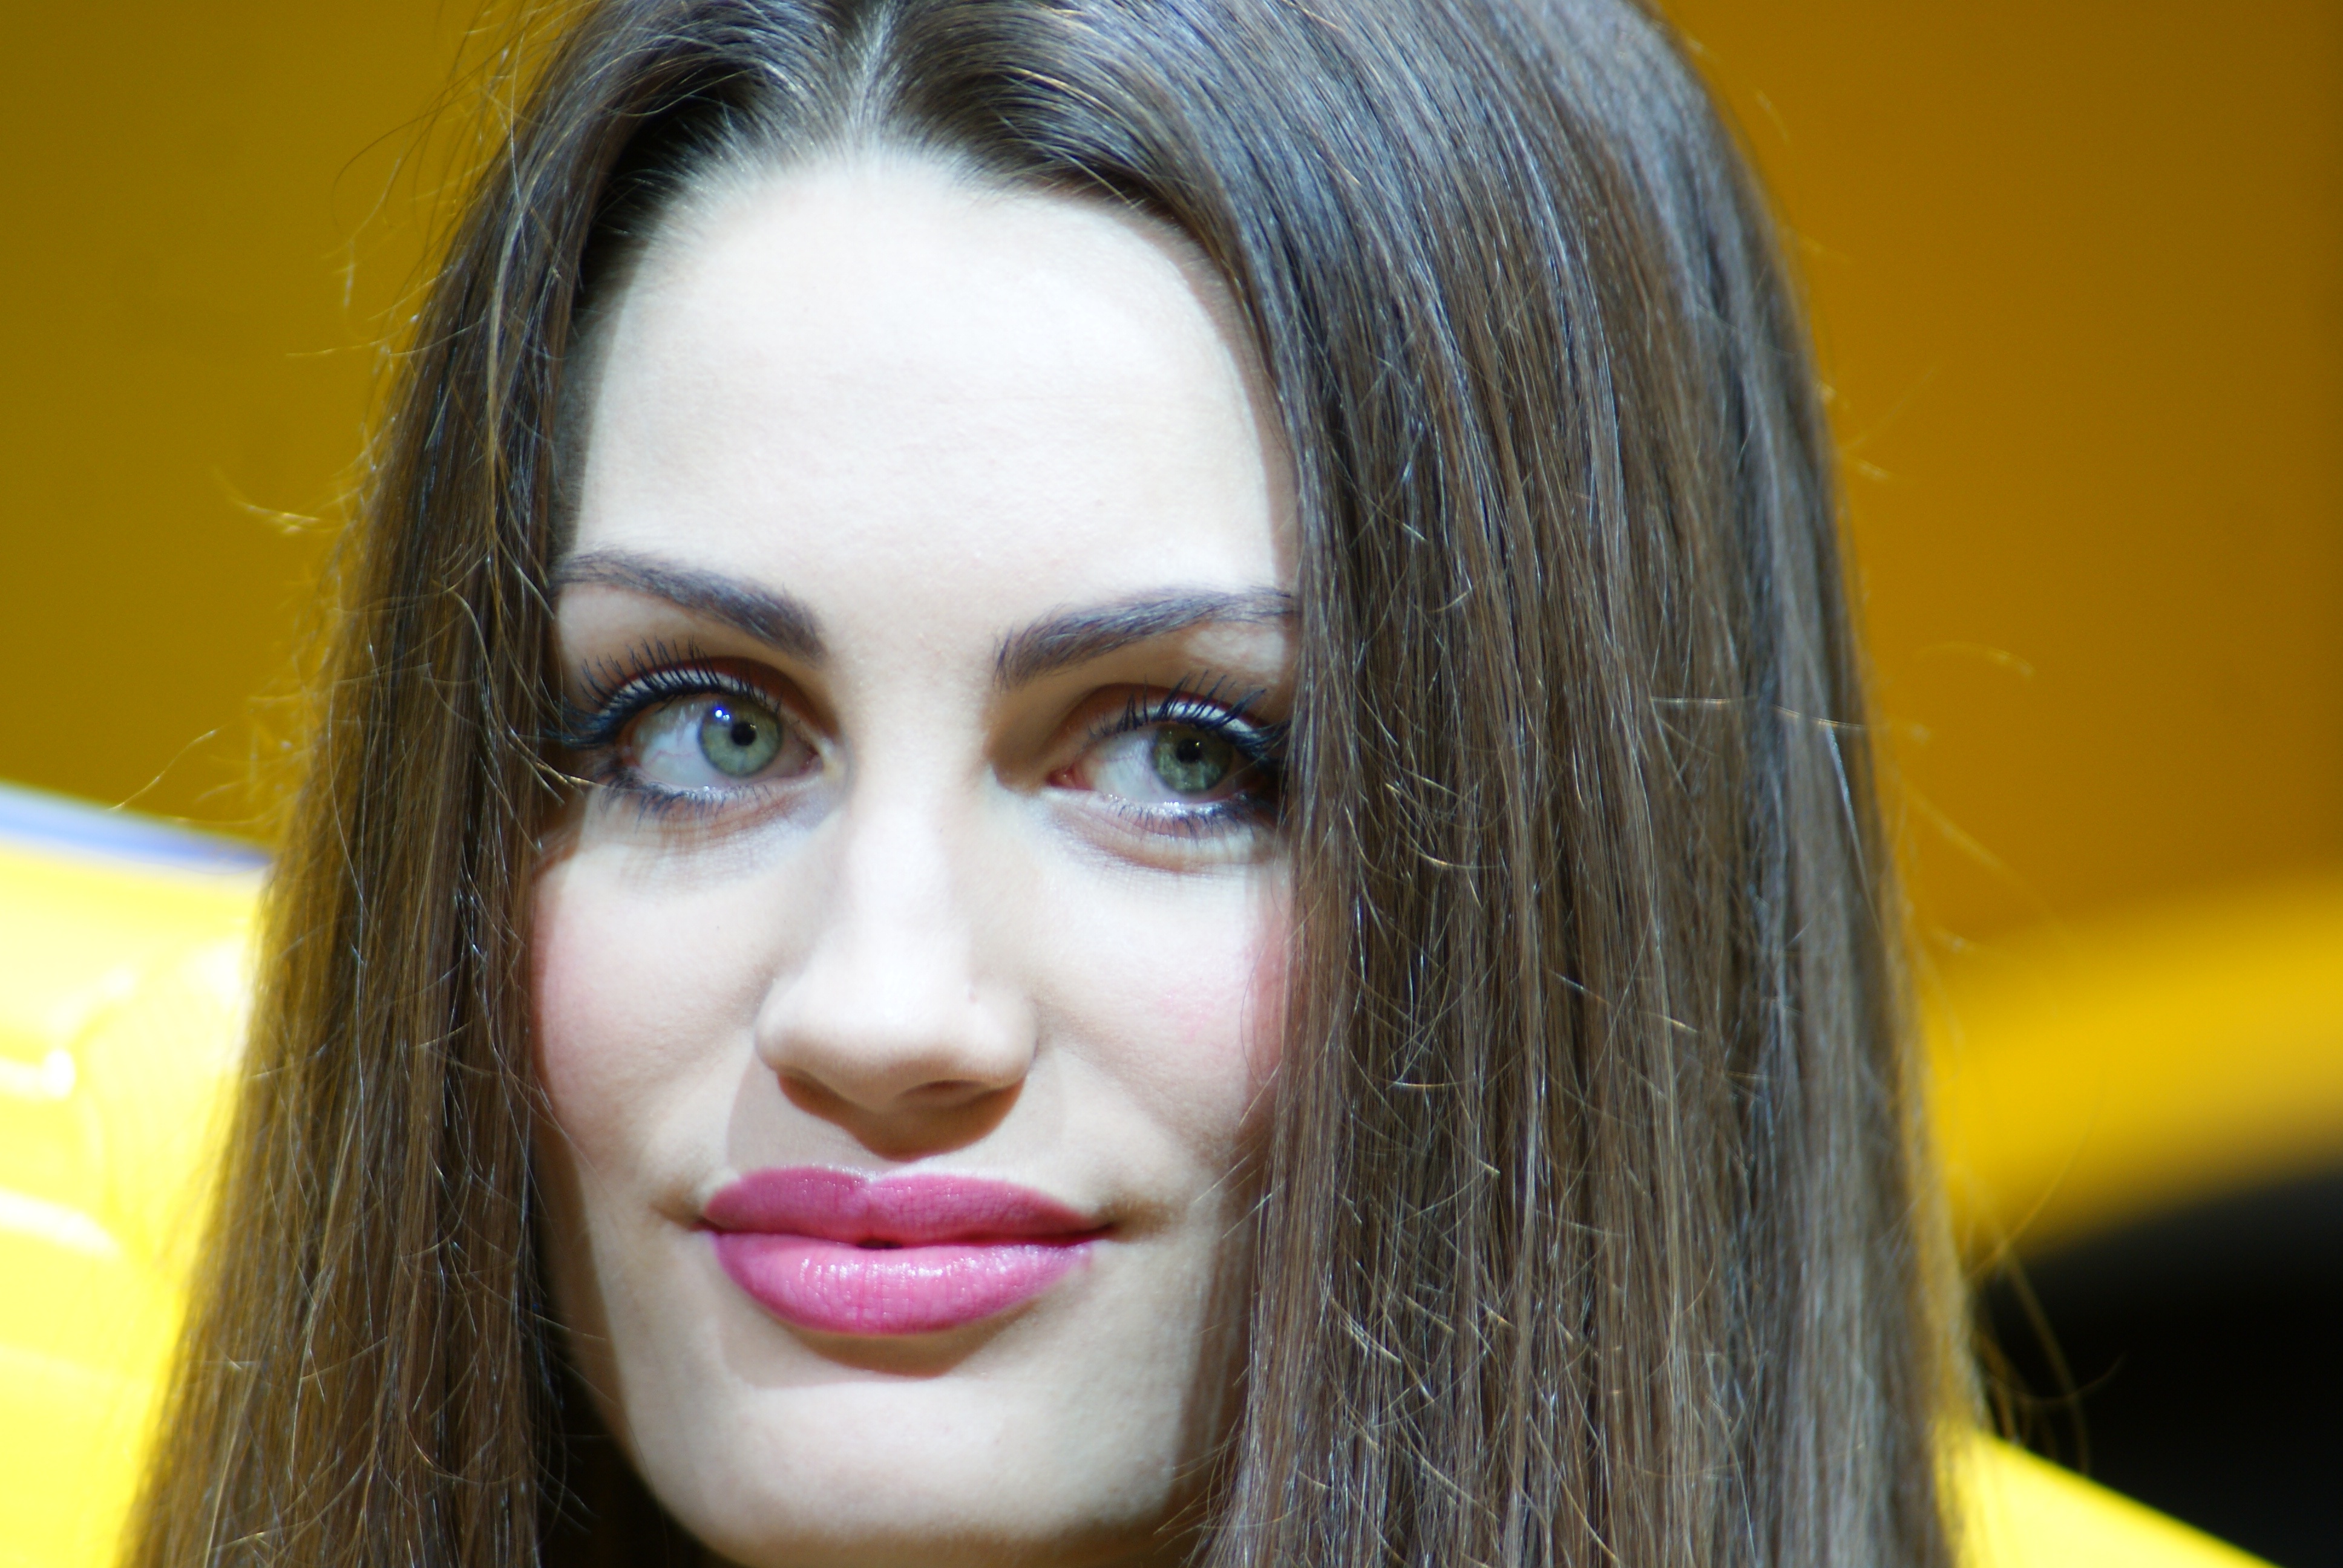
person, girl, woman, hair, photography, singer, portrait, model, color, fashion, lady, facial expression, lip, hairstyle, smile, eyebrow, mouth, long hair, close up, human body, black hair, face, nose, eye, head, skin, beauty, beautiful, blond, organ, photo shoot, brown hair